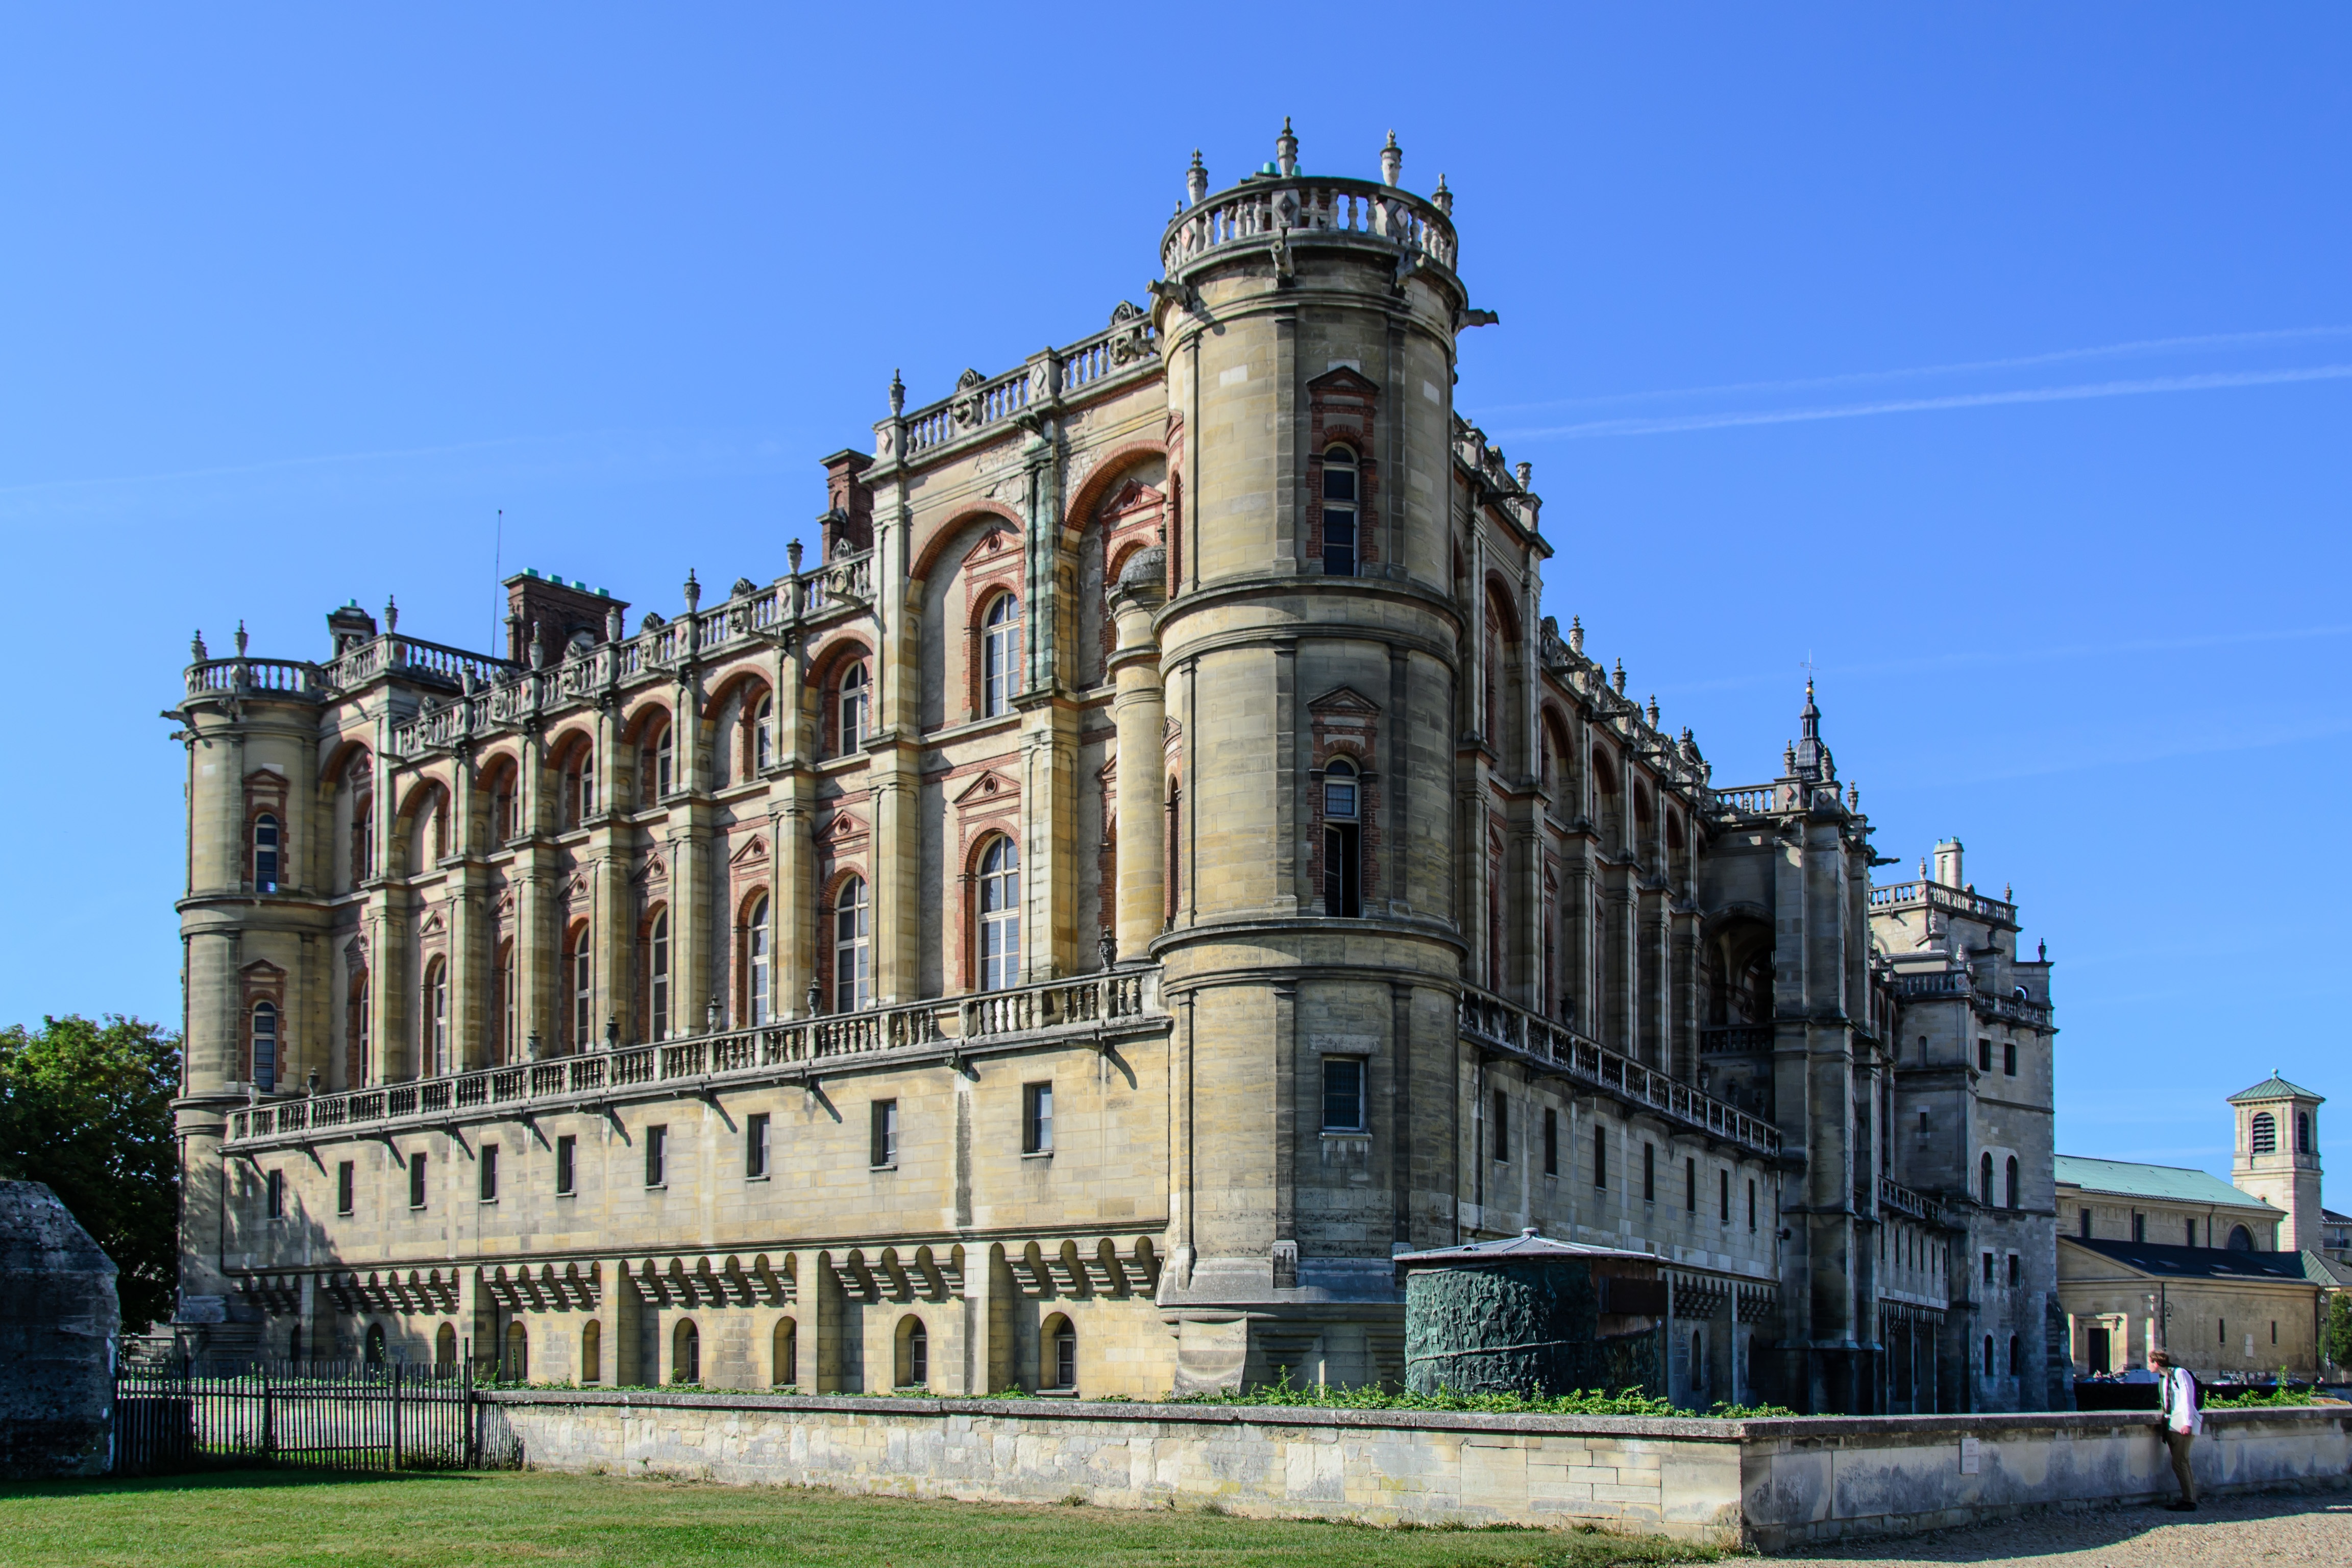
architecture, building, chateau, palace, paris, france, castle, landmark, facade, waterway, historical, estate, tours, stately home, st germain